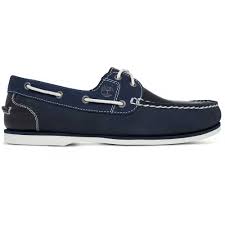
Label: Boat